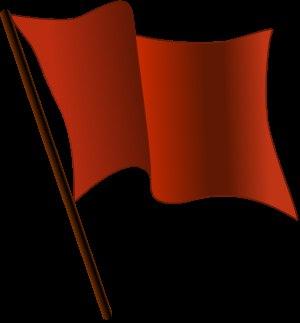
Le terme de mouvement ouvrier désigne l'ensemble des mouvements et partis organisés, à partir de l'époque de la révolution industrielle, dans l'objectif d'améliorer les conditions d'existence de la classe ouvrière. Cette définition inclut principalement le syndicalisme, mais aussi les partis politiques en étant issus ou s'en étant réclamés et plus largement les différentes formes d'action politique et sociale ayant représenté, ou estimé représenter, les intérêts de la classe ouvrière.